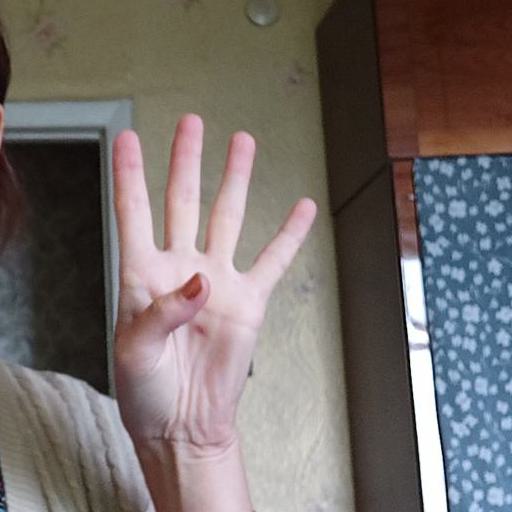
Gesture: four